Florida State Road 14

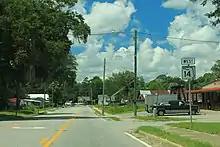
Looking west from SR 14's northern terminus

The southwestern continuation of SR 14 (which ends at an interchange with Interstate 10 at exit 251) is County Road 14, intersecting with U.S. Route 221 (US 221, unsigned SR 55) in Shady Grove before taking a more westerly route (with the former State Road 14A, now County Road 14A, straddling the Econfina River for four miles (6 km) just west of Shady Grove) and reaching its terminus, an intersection with US 19/27 (unsigned SR 20) in Eridu.